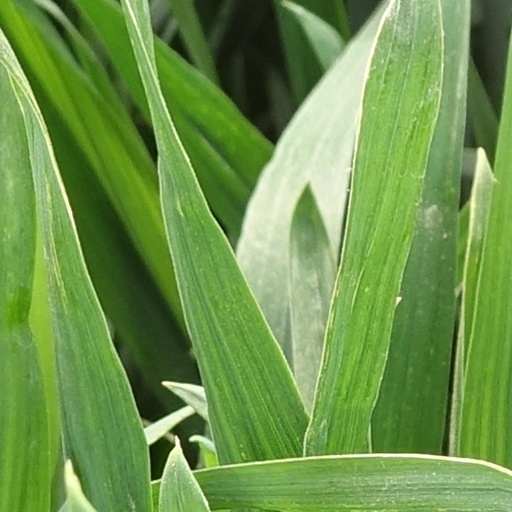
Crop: wheat